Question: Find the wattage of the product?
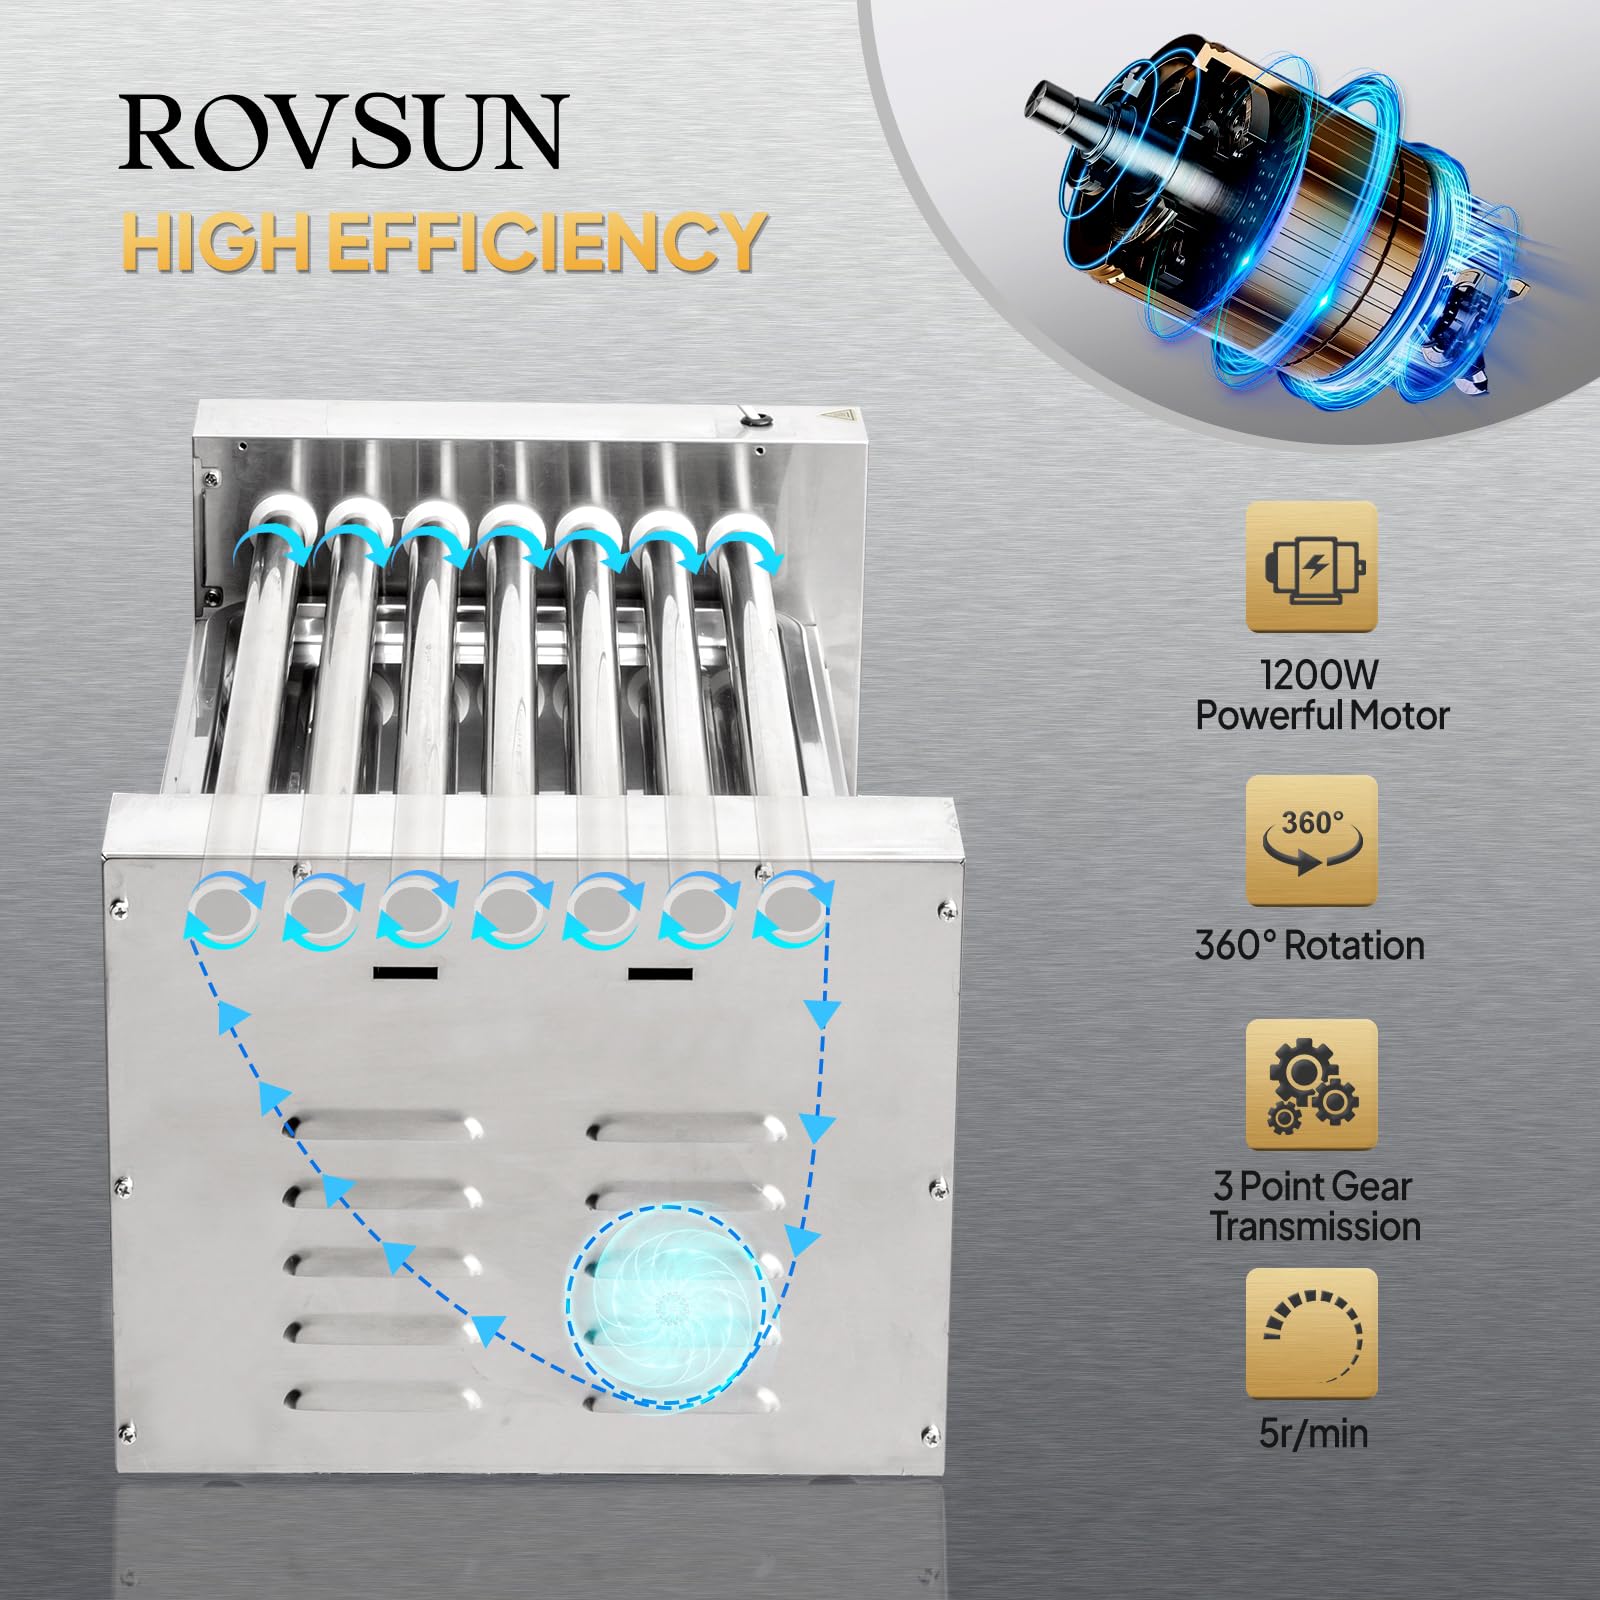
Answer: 1200.0 watt